Empire and Communications

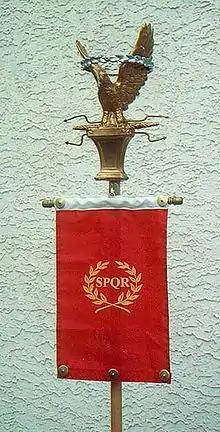
The initials "SPQR" stood for "Senātus Populusque Rōmānus" ("The Senate and the People of Rome"). They were emblazoned on the banners of Roman legions.

"The achievements of a rich oral tradition in Greek civilization," Innis writes, "became the basis of Western culture." He asserts that Greek culture had the power "to awaken the special forces of each people by whom it was adopted" and the Romans were no exception. According to Innis, it appears Greek colonies in Sicily and Italy along with Greek traders introduced the Greek alphabet to Rome in the 7th century BC. The alphabet was developed into a Graeco-Etruscan script when Rome was governed by an Etruscan king. The Etruscans also introduced Greek gods in the 6th century BC apparently to reinforce their own rule. Rome became isolated from Greece in the 5th and 4th centuries BC and overthrew the monarchy. A patrician aristocracy took control, but after prolonged class warfare, gradually shared power with the plebeians. Innis suggests that Roman law flourished at this time because of its oral tradition. A priestly class, "equipped with trained memories," made and administered the laws, their power strengthened because there was no body of written law. Although plebeian pressure eventually resulted in the adoption of the Twelve Tables—a written constitution—interpretation remained in the hands of priests in the College of Pontiffs. One of Roman law's greatest achievements, Innis writes, lay in the development of civil laws governing families, property and contracts. Paternal rights were limited, women became independent and individual initiative was given the greatest possible scope.